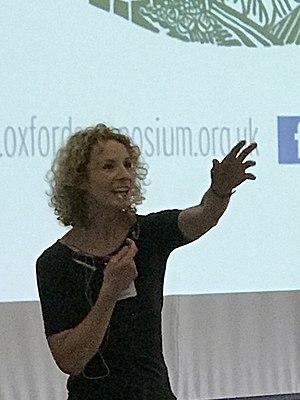
Beatrice Dorothy "Bee" Wilson est une écrivaine, journaliste et historienne de la gastronomie britannique, autrice de cinq livres sur des sujets liés à l'alimentation.